Reproductive coevolution in Ficus

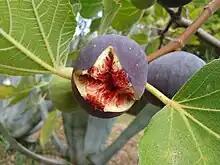
A common fig exposing its many tiny matured, seed-bearing gynoecia. These are pollinated by the fig wasp, "Blastophaga psenes". In the cultivated fig, there are also asexual mutants.

Fig trees either produce hermaphrodite fruit (caprifigs) or female figs; only the female figs are palatable to humans. In exchange for a safe place for their eggs and larvae, fig wasps help pollinate the ficus by crawling inside the tiny hole in the apex of the fig, called the ostiole, without knowing whether they crawled into a caprifig or a fig. If the female wasp crawls into the caprifig, she can successfully lay her eggs and die. The males hatch first, mate with the females, dig tunnels out of the caprifig, and die. The females, now covered in fig pollen from the caprifig, fly out to begin the cycle again. If the female wasp crawls into a female fig, she will not be able to successfully lay her eggs despite pollinating the fig with pollen from the caprifig she hatched in. The fig will absorb her body and her eggs as the fruit develops.